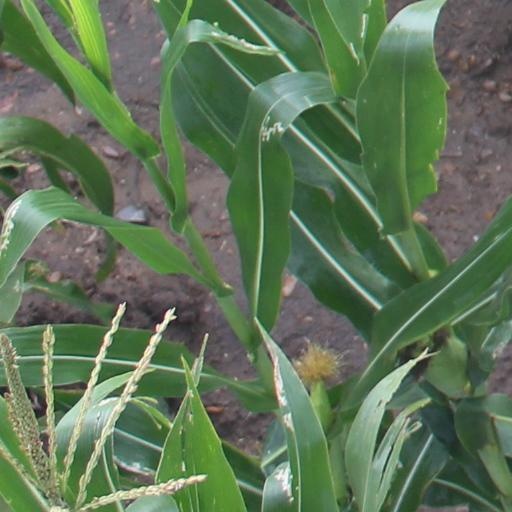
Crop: maize; corn